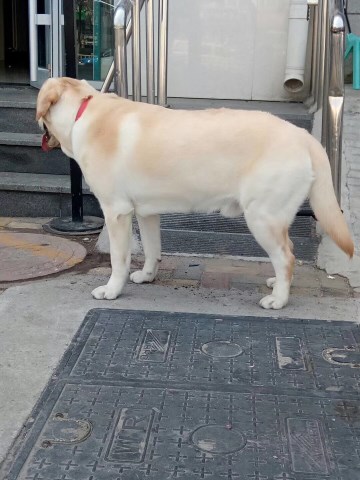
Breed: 3580-n000122-Labrador_retriever